John Warner

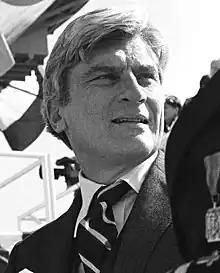
Warner in 1984

Warner was quite moderate, especially in comparison to most Republican Senators from the South. He was among the minority of Republicans to support some gun control laws. He voted for the Brady Bill and, in 1999, was one of only five Republicans to vote to close the so-called gun show loophole. While Warner voted against the 1994 Assault Weapons Ban, he co-sponsored efforts by Sen. Dianne Feinstein to reauthorize the ban in 2004 and 2005.